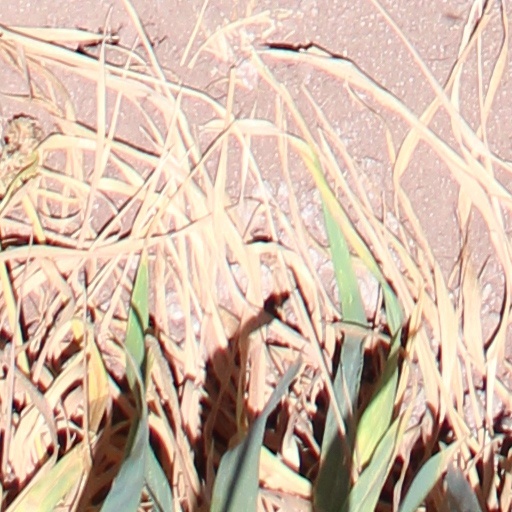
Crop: wheat